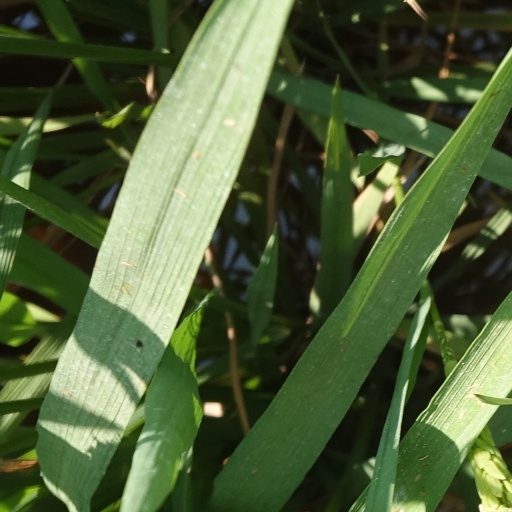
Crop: rice